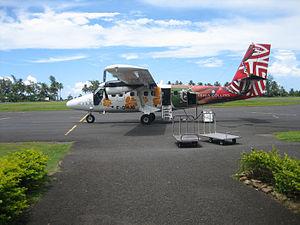
Air Moorea était une petite compagnie aérienne française de Polynésie française. Air Moorea avait son siège dans l'aéroport international Tahiti Faa'a, Faa'a, Tahiti.